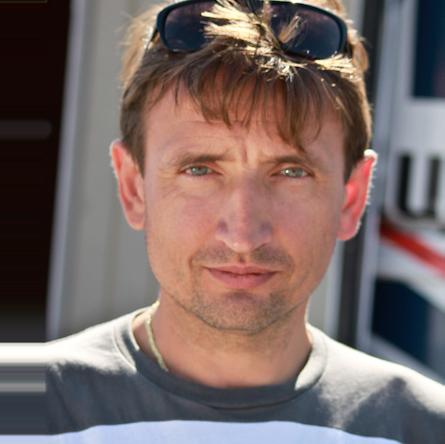
Age: 40